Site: brandenburg
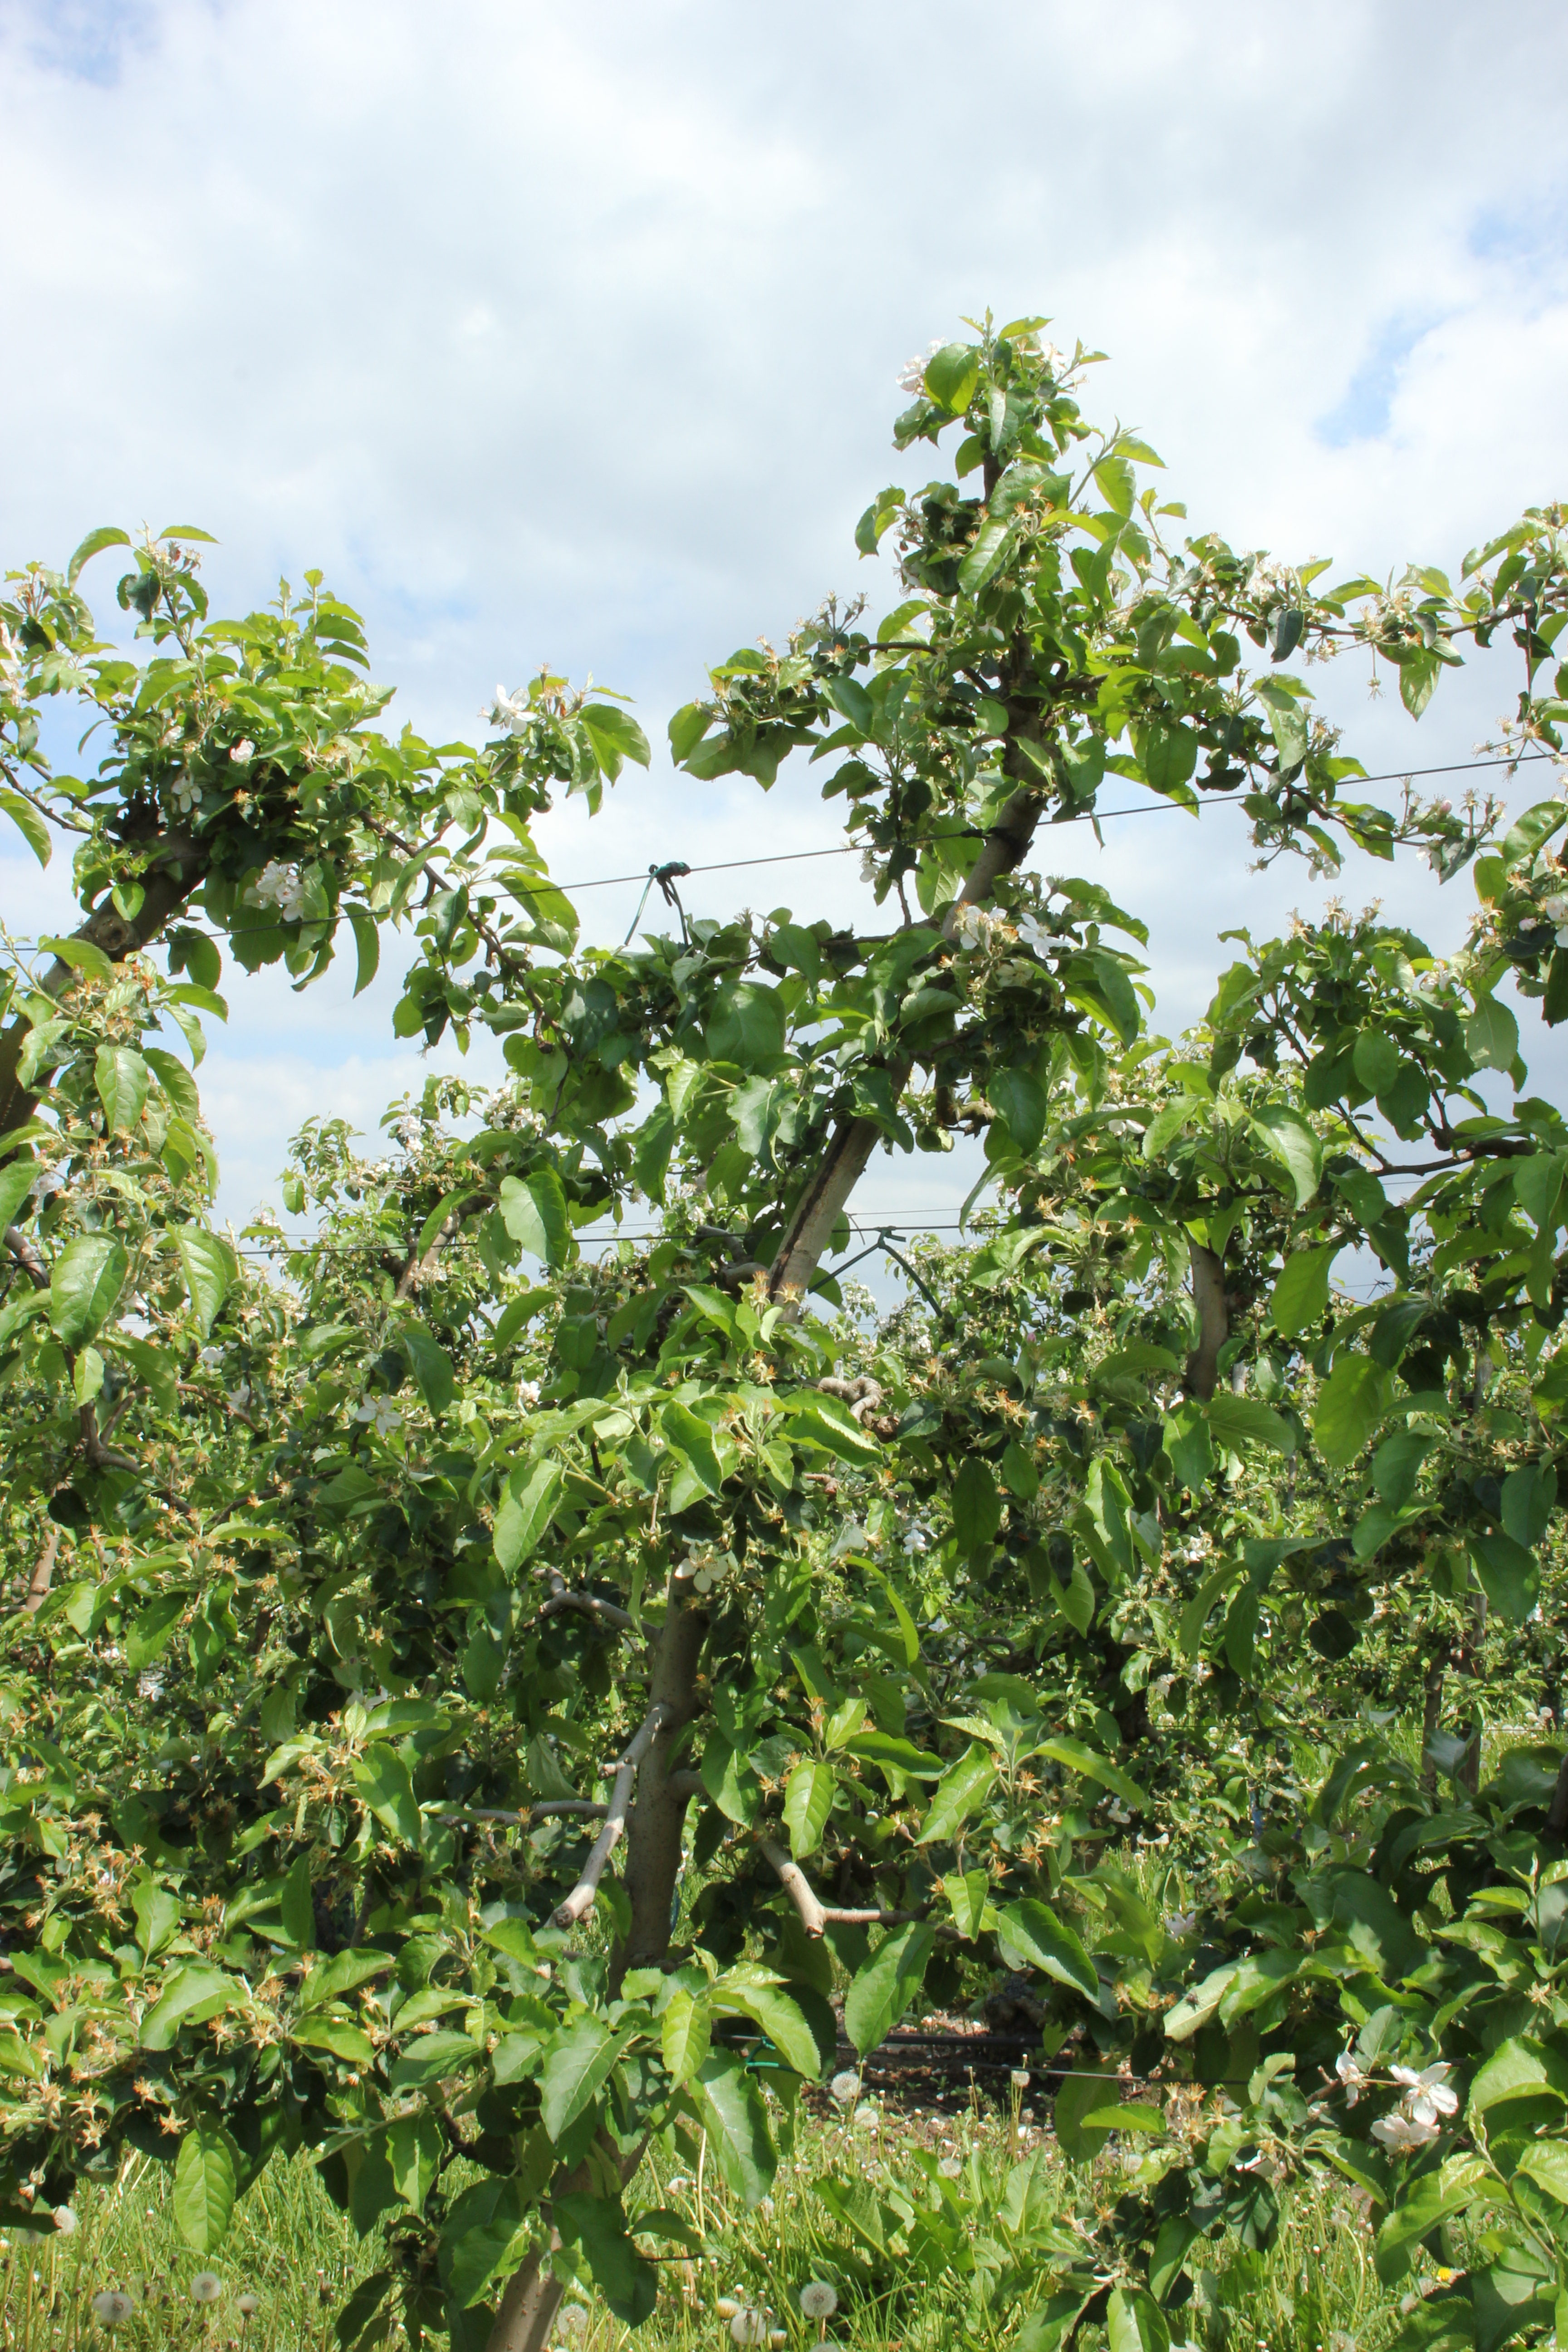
Growth stage (BBCH 67): Flowering